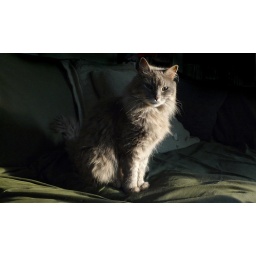
Indigo sits in window light on the couch on a July morning.